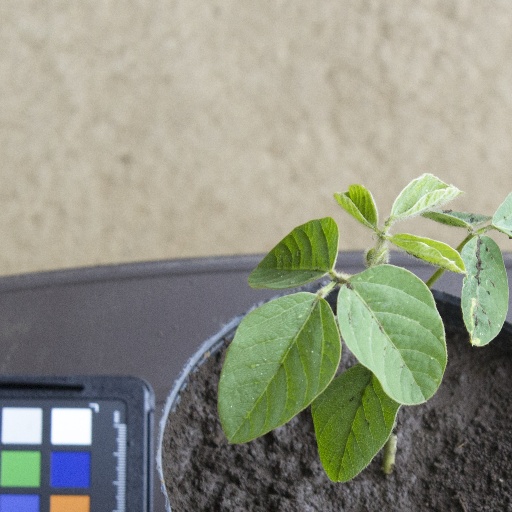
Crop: soybean